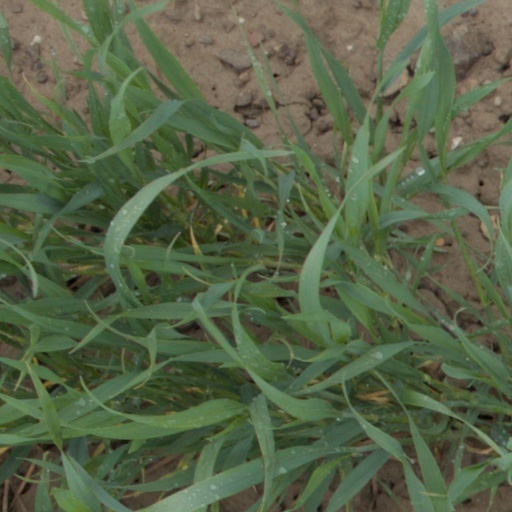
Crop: wheat